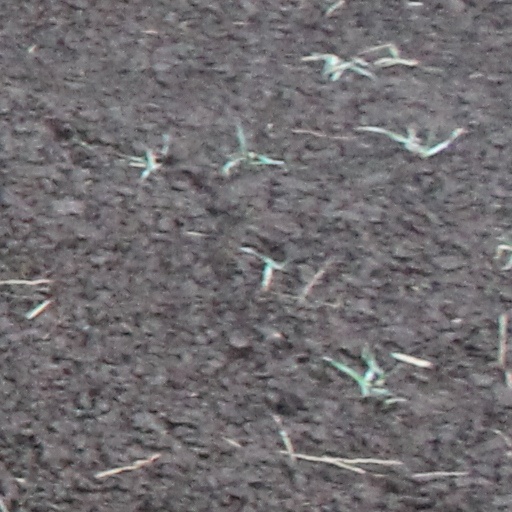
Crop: wheat